Mysorean invasion of Malabar

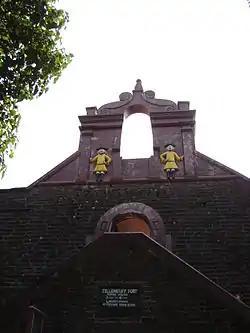
Thalassery fort, Thalassery

After taking Calicut in a bloody battle, Ali, with a large amount of money, marched south-east towards Coimbatore through Palghat. Mysore appointed Raja as military governor and Madanna (a former revenue officer) as civil governor of the newly acquired province of Malabar.